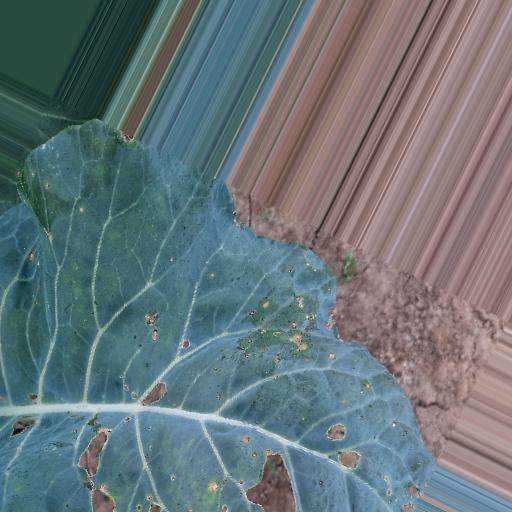
Label: Black Rot